Unison

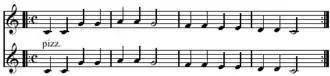
"Twinkle, Twinkle, Little Star" melody doubled in unison. clarinet & pizz. violin

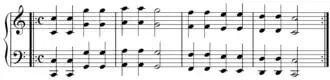
"Twinkle, Twinkle, Little Star" melody doubled in four octaves. piano

In orchestral music "unison" can mean the simultaneous playing of a note (or a series of notes constituting a melody) by different instruments, either at the same pitch; or in a different octave, for example, cello and double bass ("all'unisono"). Typically a section string player plays unison with the rest of the section. Occasionally the Italian word "divisi" (meaning "divided", abbrev. "div.") marks a point where an instrumental section, typically the first violins, is to be divided into two groups for rendering passages that might, for example, include full chords. Thus, in the "divisi" first violins the "outside" players (nearer the audience) might play the top note of the chord, while the "inside" seated players play the middle note, and the second violins play the bottom note. At the point where the first violins no longer play "divisi", the score may indicate this with "unison" (abbrev. "unis.").